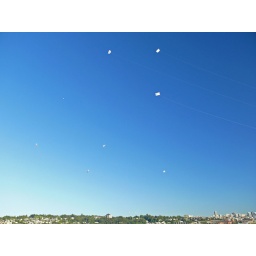
Kid-made paper kites flying over Lake Union.